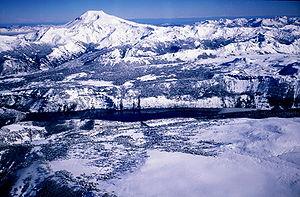
Les aires protégées du Chili sont des zones qui ont une beauté naturelle ou une valeur historique importante, protégées par le gouvernement du Chili. Elles couvrent plus de 140 000 km², ce qui représente 19% du territoire du Chili. Le Système National des Espaces Sauvages Protégés est régi par la loi # 18.362 votée en 1984, et administré par la Corporación Nacional Forestal.
Le Callaqui est un volcan du Chili qui se présente sous la forme d'un stratovolcan recouvert de glaciers et culminant à 3 164 mètres d'altitude. Sa dernière éruption remonte à octobre 1980.